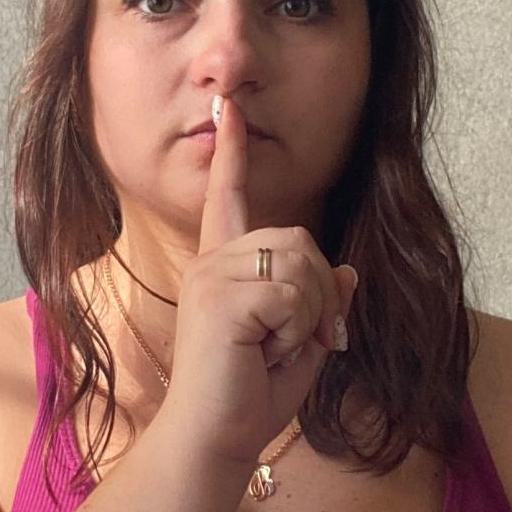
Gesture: mute